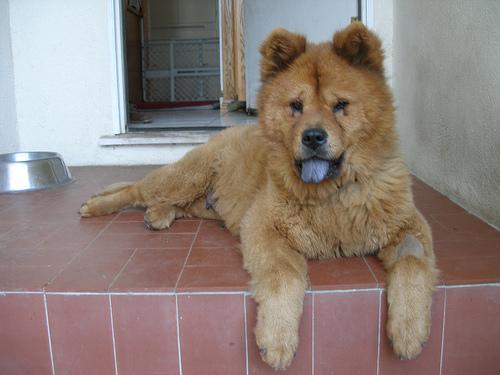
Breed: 329-n000119-chow